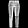
Label: Trouser